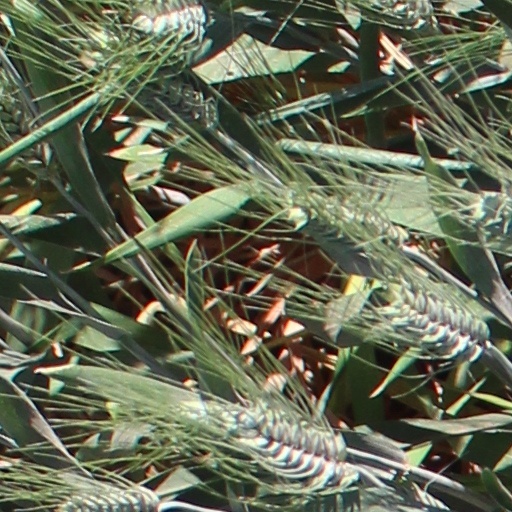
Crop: wheat